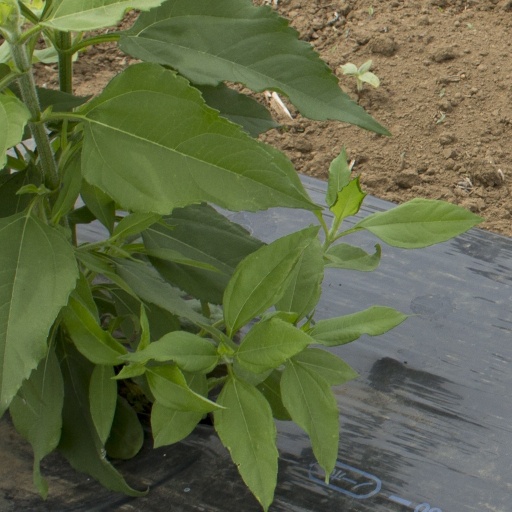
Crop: Jerusalem artichoke